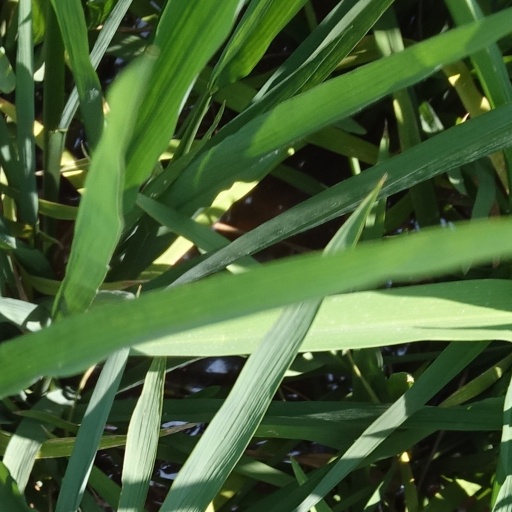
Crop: rice